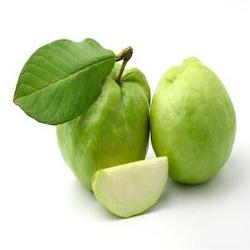
Label: Guava